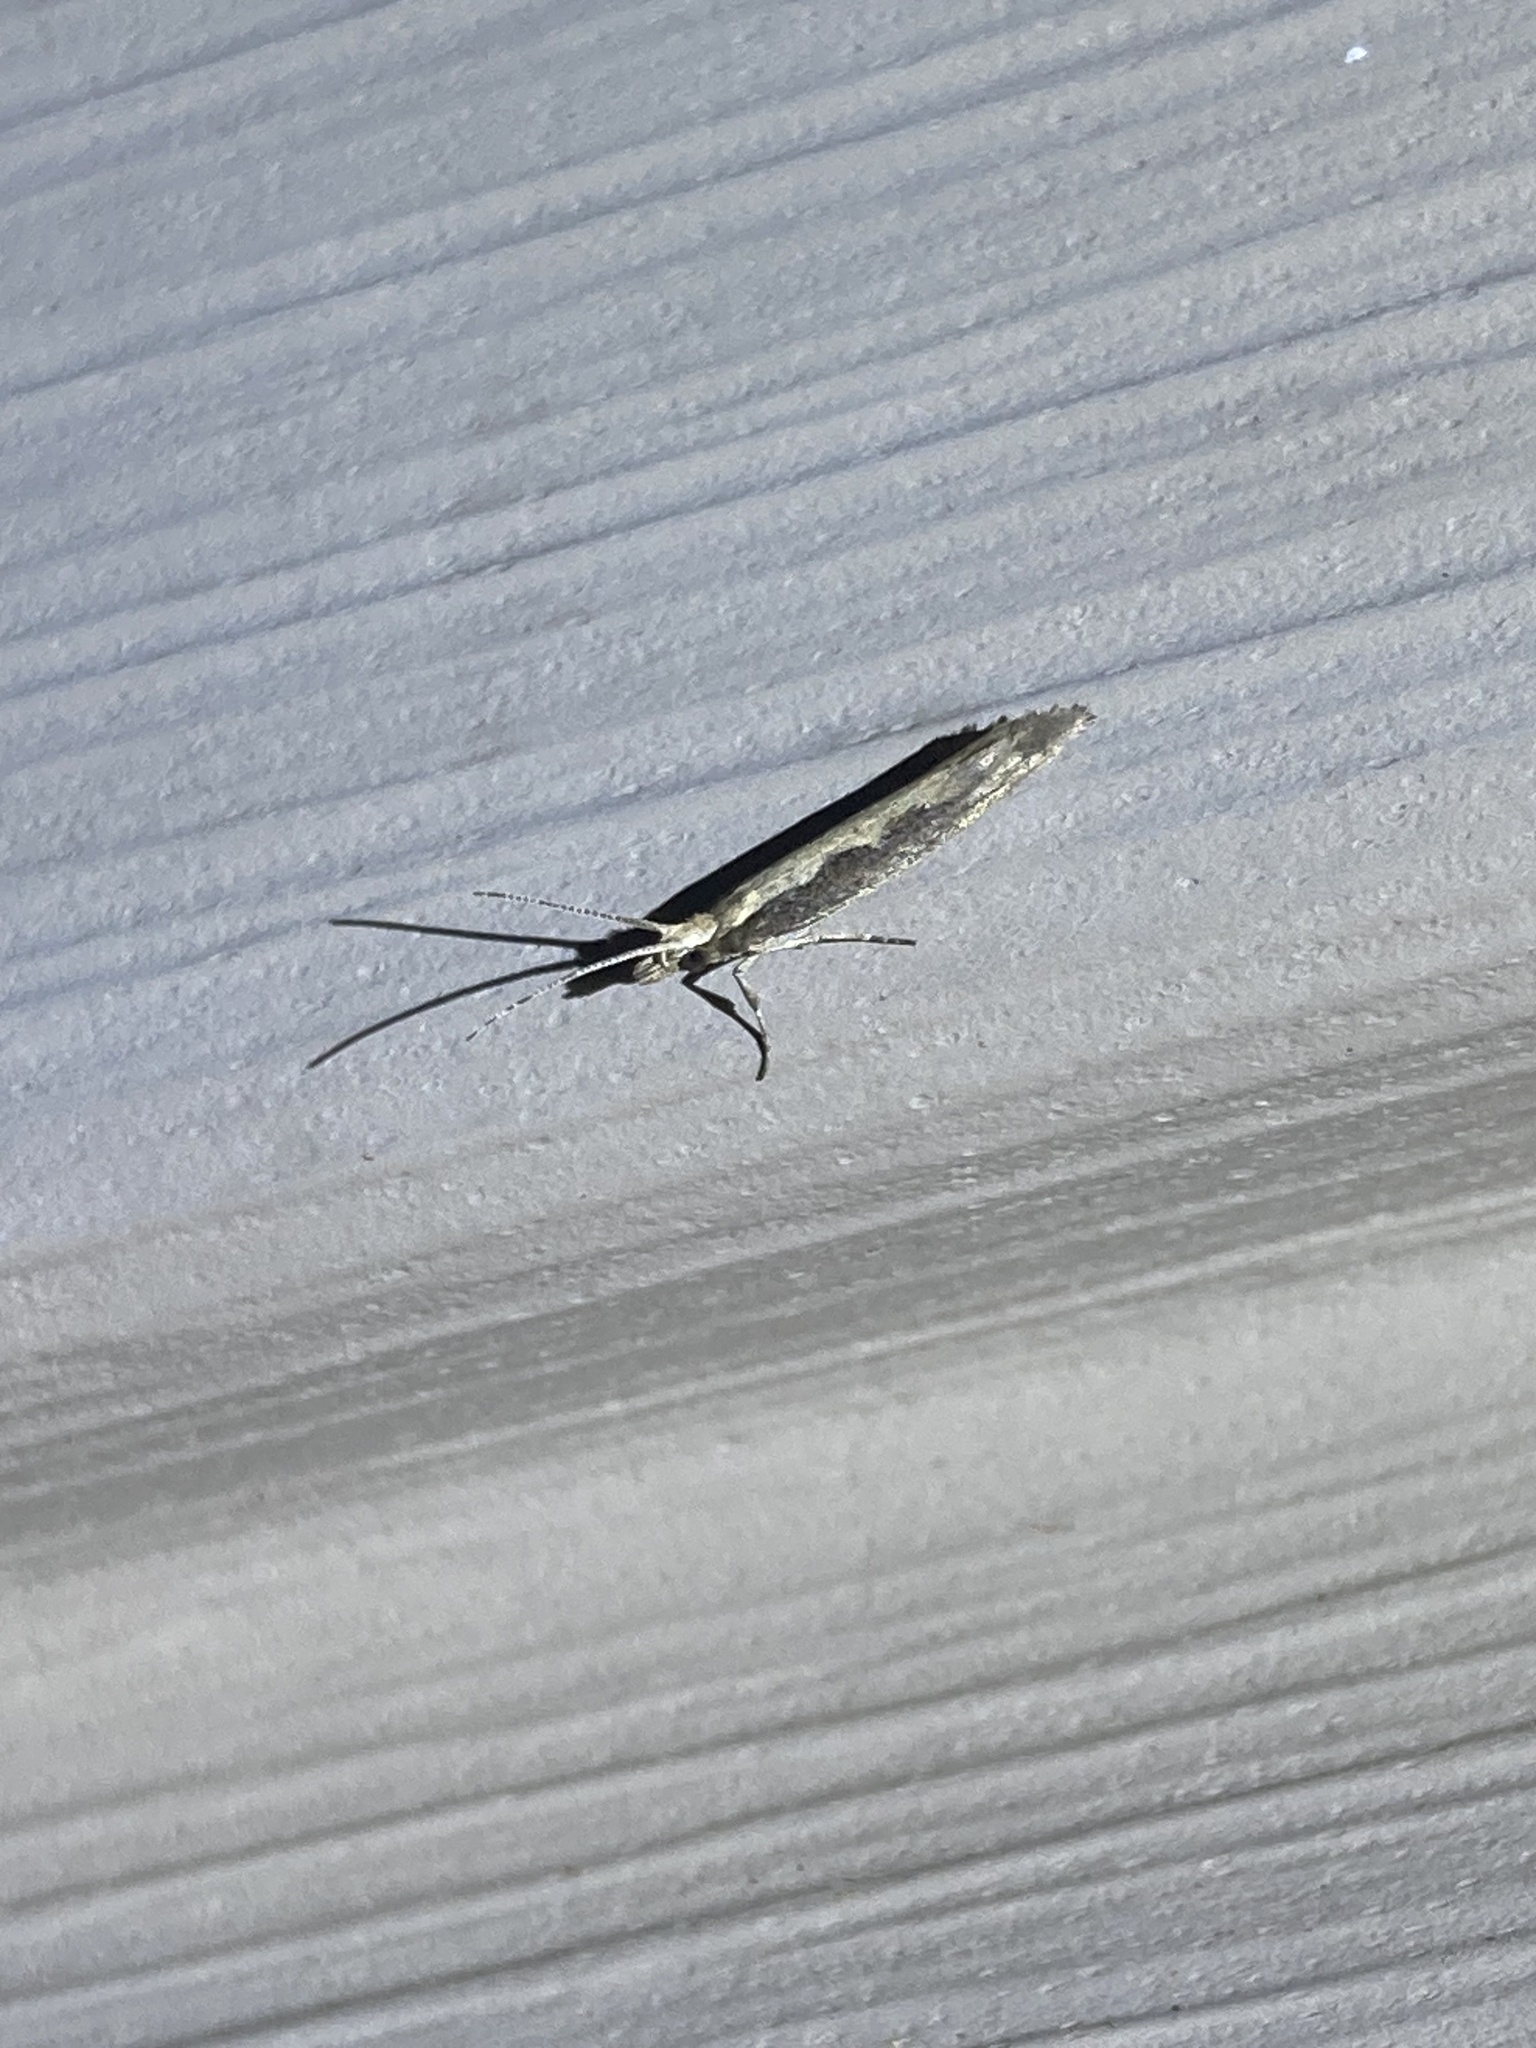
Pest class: diamondback_moth